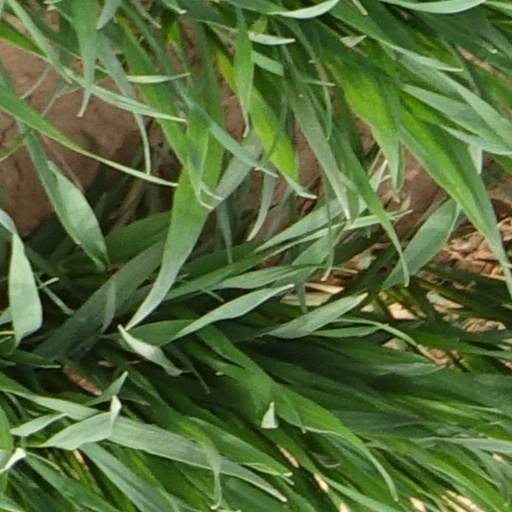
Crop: wheat